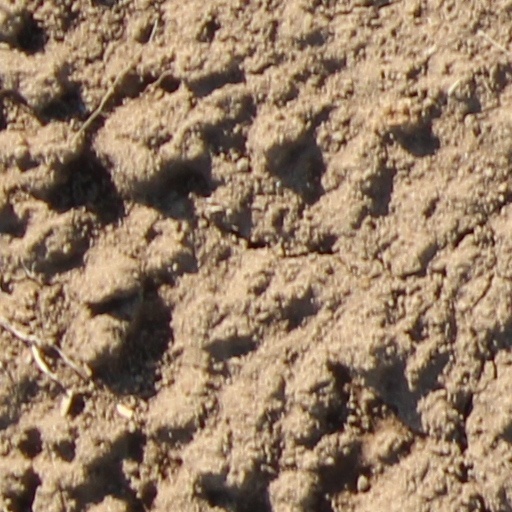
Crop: wheat